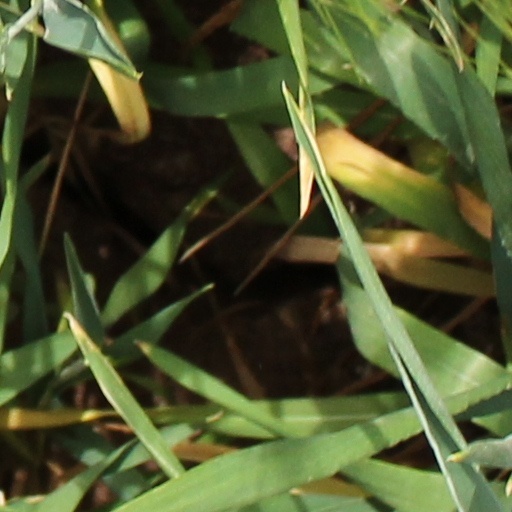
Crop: wheat